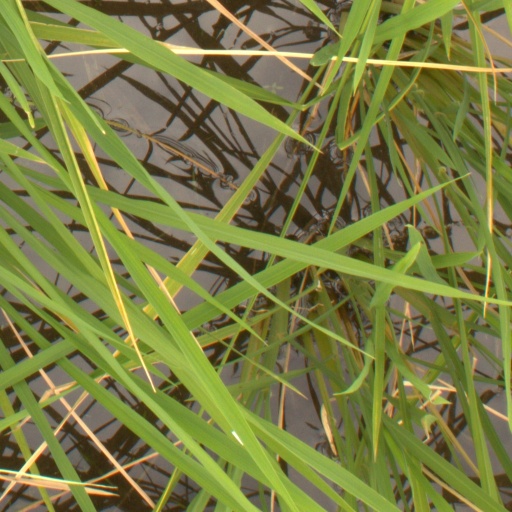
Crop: rice